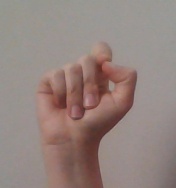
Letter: fa